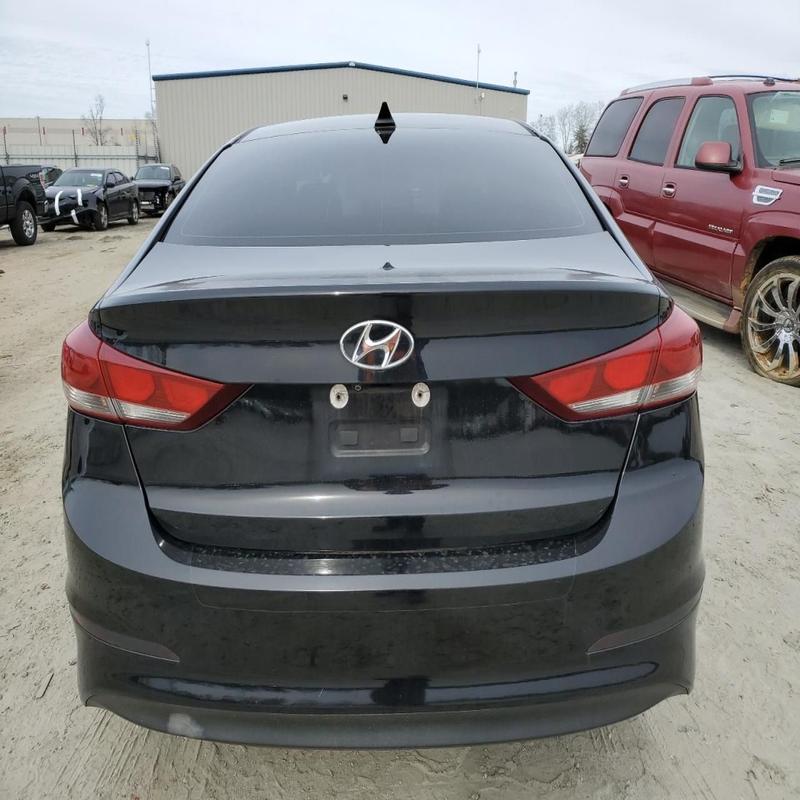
Aucun dommage détecté.
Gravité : aucun